Judy Ann Santos

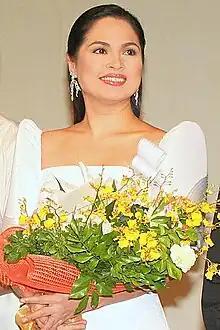
Santos at the premiere of "Ploning" in 2008

Judy Anne Lumagui Santos (born May 11, 1978) is a Filipino actress and film producer. Prolific in film and television in the Philippines, and is known for her dramatic and comedic roles in blockbusters and independent films, as well as for her portrayals of oppressed and impoverished women. She has received various accolades, including a Cairo International Film Festival Award, a Gawad Urian, two Luna Awards, three Metro Manila Film Festival Awards, and three FAMAS Awards.